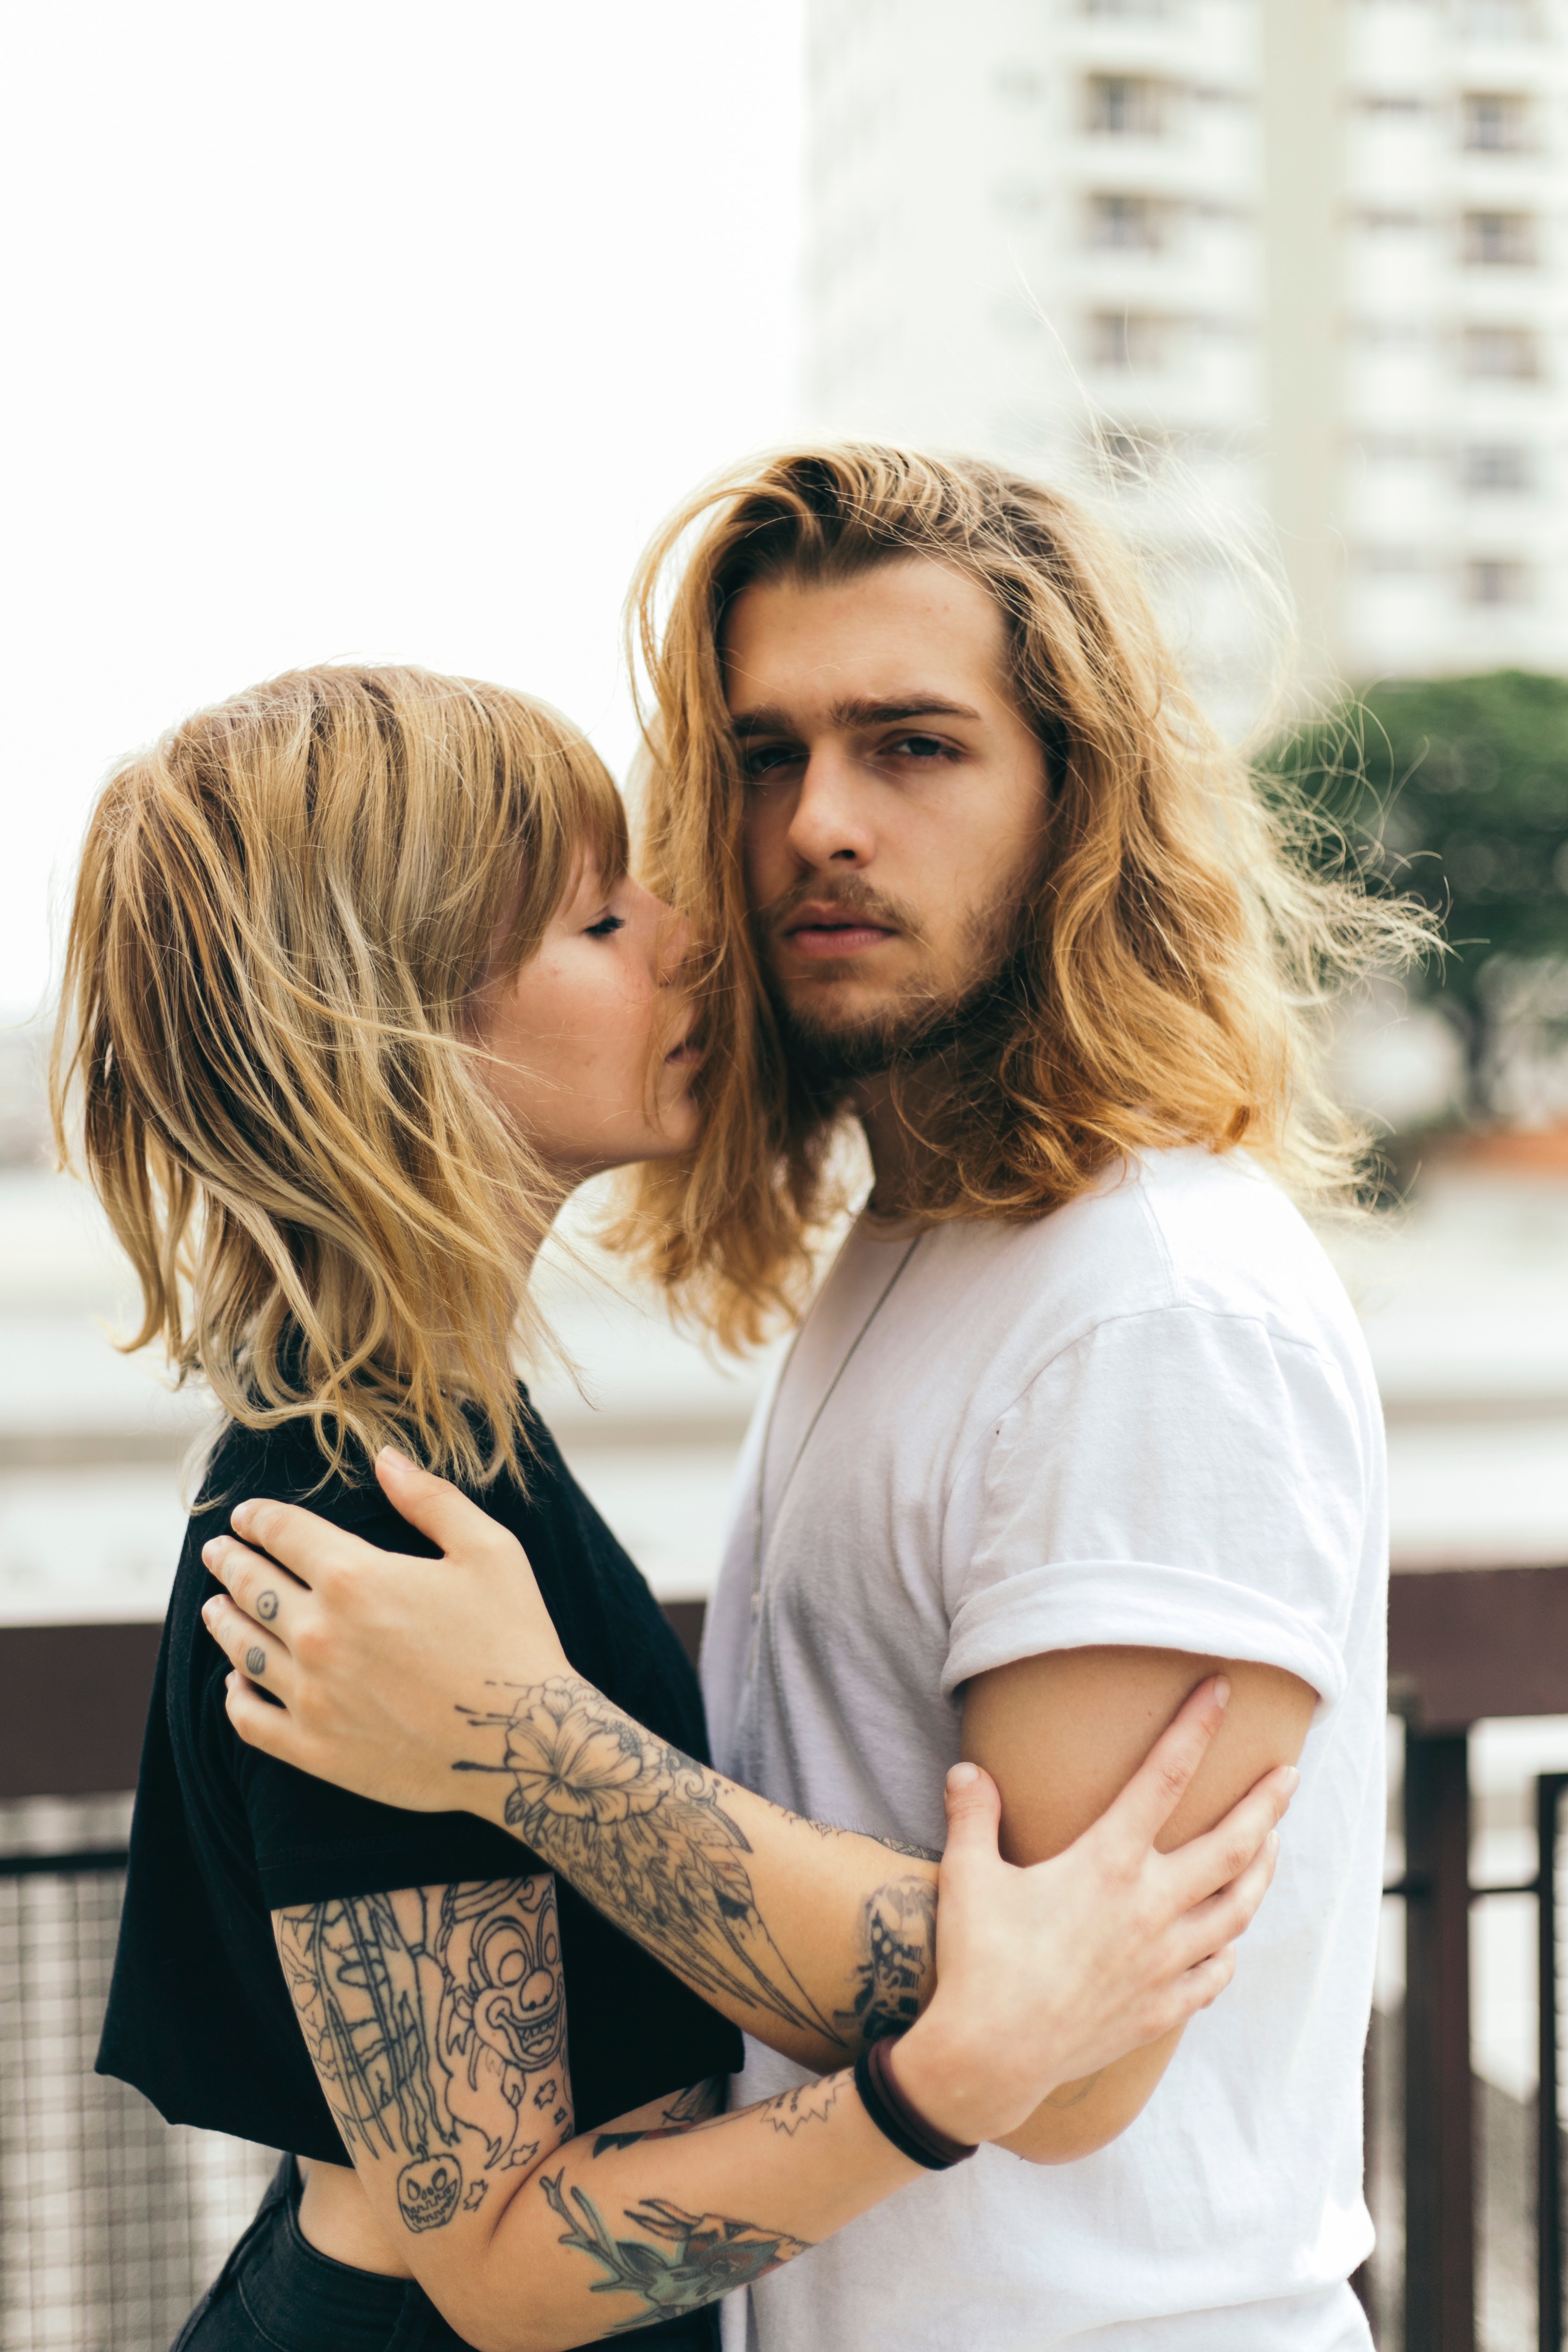
photograph, romance, beauty, blond, interaction, forehead, photography, love, hug, photo shoot, long hair, gesture, happy, t shirt